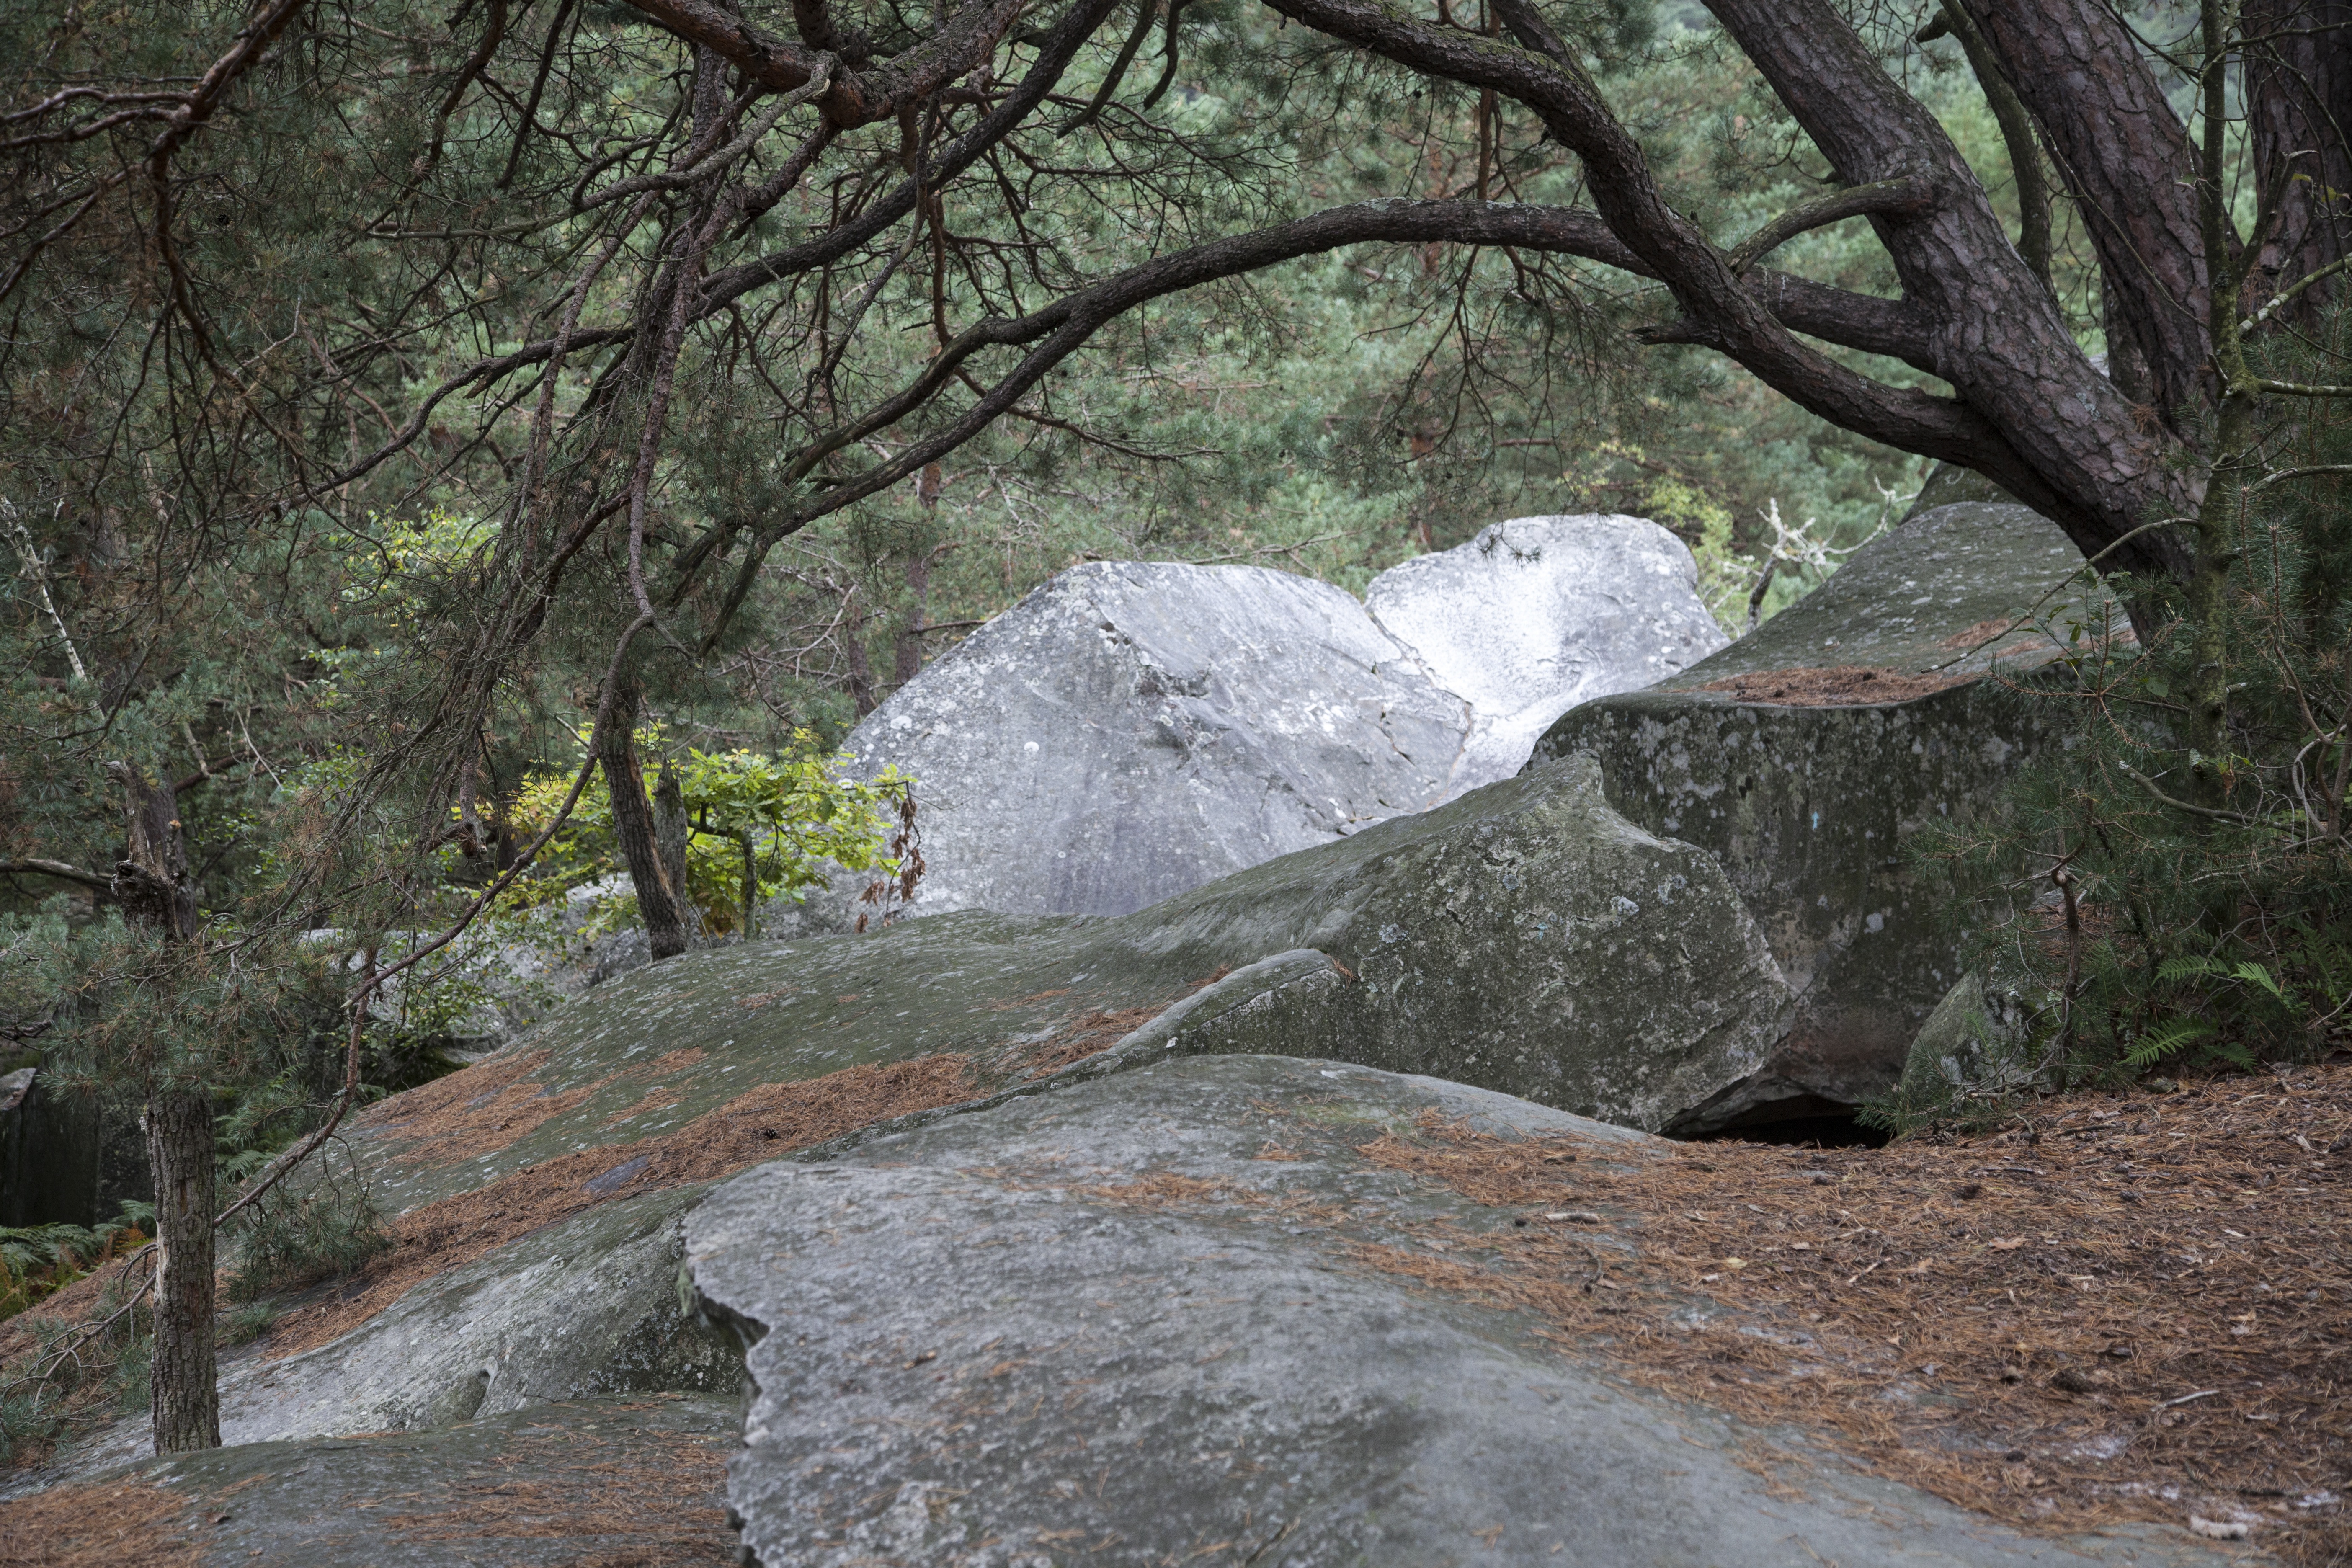
landscape, tree, nature, forest, path, rock, wilderness, branch, wood, hiking, trail, field, trunk, foam, foliage, stream, green, ride, block, trees, leaves, geology, hardwood, vegetation, undergrowth, boulder, pierre, woodland, under wood, fontainebleau, natural environment